Elisabeta Rizea

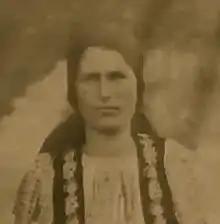
Elisabeta Rizea, circa 1950

Elisabeta Rizea (28 June 1912 – 4 October 2003) was a Romanian anti-communist partisan in the Făgăraș Mountains of northern Wallachia. After the Romanian Revolution of 1989, she became the symbol of Romania's anti-communist resistance. She was twice imprisoned for her activities, suffering extensive torture on the second occasion.